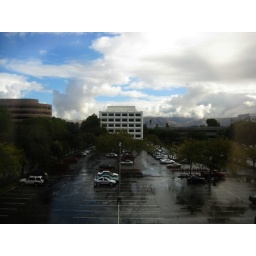
Seen from my office window. Behold a sterile modern block, sitting within nature's splendor.